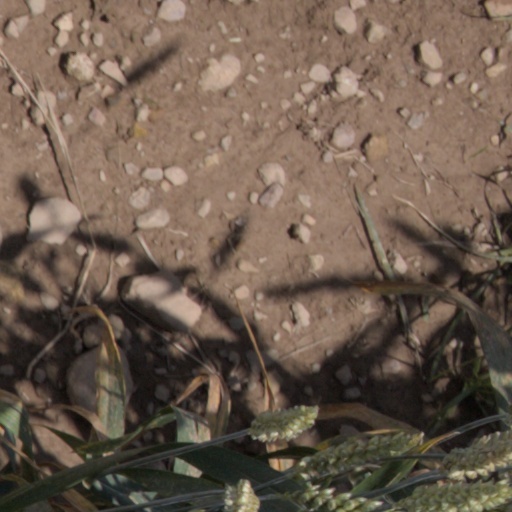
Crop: wheat